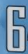
Number: 6